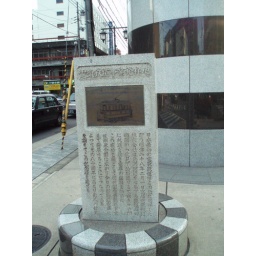
269 monument to the 1st electric train in Japan